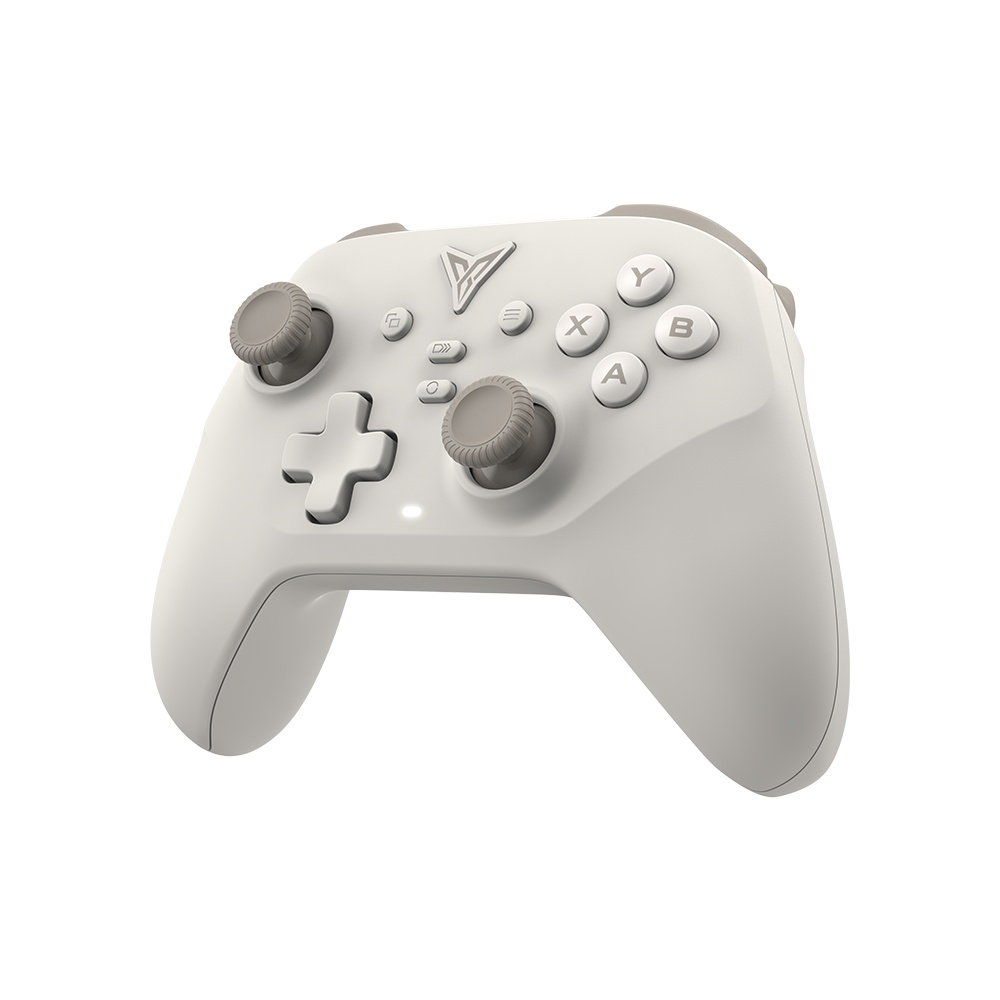
FLYDIGI Dune Fox Gaming Controller
Precision Controls & Durability Equipped with Hall effect joystick & triggers for drift-free, precise control, perfect for FPS and racing games. Factory-calibrated for 500K+ click cycles, ensuring long-lasting performance. Ideal for both competitive and casual gamers. Long Battery Life & Quick Charging The 600mAh battery offers up to 14 hours of playtime (without vibration), and charging takes just 3 hours. This gaming controller has clear charging indicators, with a red light for charging and green when fully charged. Wired Gaming Controller for PC/NS/Android/IOS Compatible with PC, Switch, Android, and iOS. Features wireless 2.4G connectivity, Bluetooth, and USB-C for a seamless, no-setup gaming experience across platforms.
Brand: Flydigi
Category: Electronics > Electronics Accessories > Computer Components > Input Devices > Game Controllers > Gaming Pads